An Englishman's Home (film)

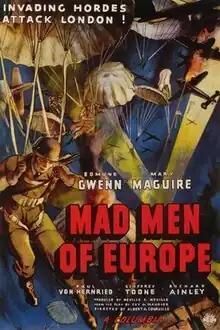

An Englishman's Home is a 1940 British drama film directed by Albert de Courville and starring Edmund Gwenn, Mary Maguire and Paul Henreid. It is an adaptation of the 1909 play "An Englishman's Home" by Guy du Maurier. It was filmed at Denham Studios outside London with production commencing in May 1939. The film's sets were designed by the art director Wilfred Arnold. It was picked up for distribution in the United States by Columbia Pictures who released it in June 1940 under the alternative title Mad Men of Europe.